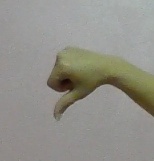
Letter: waw